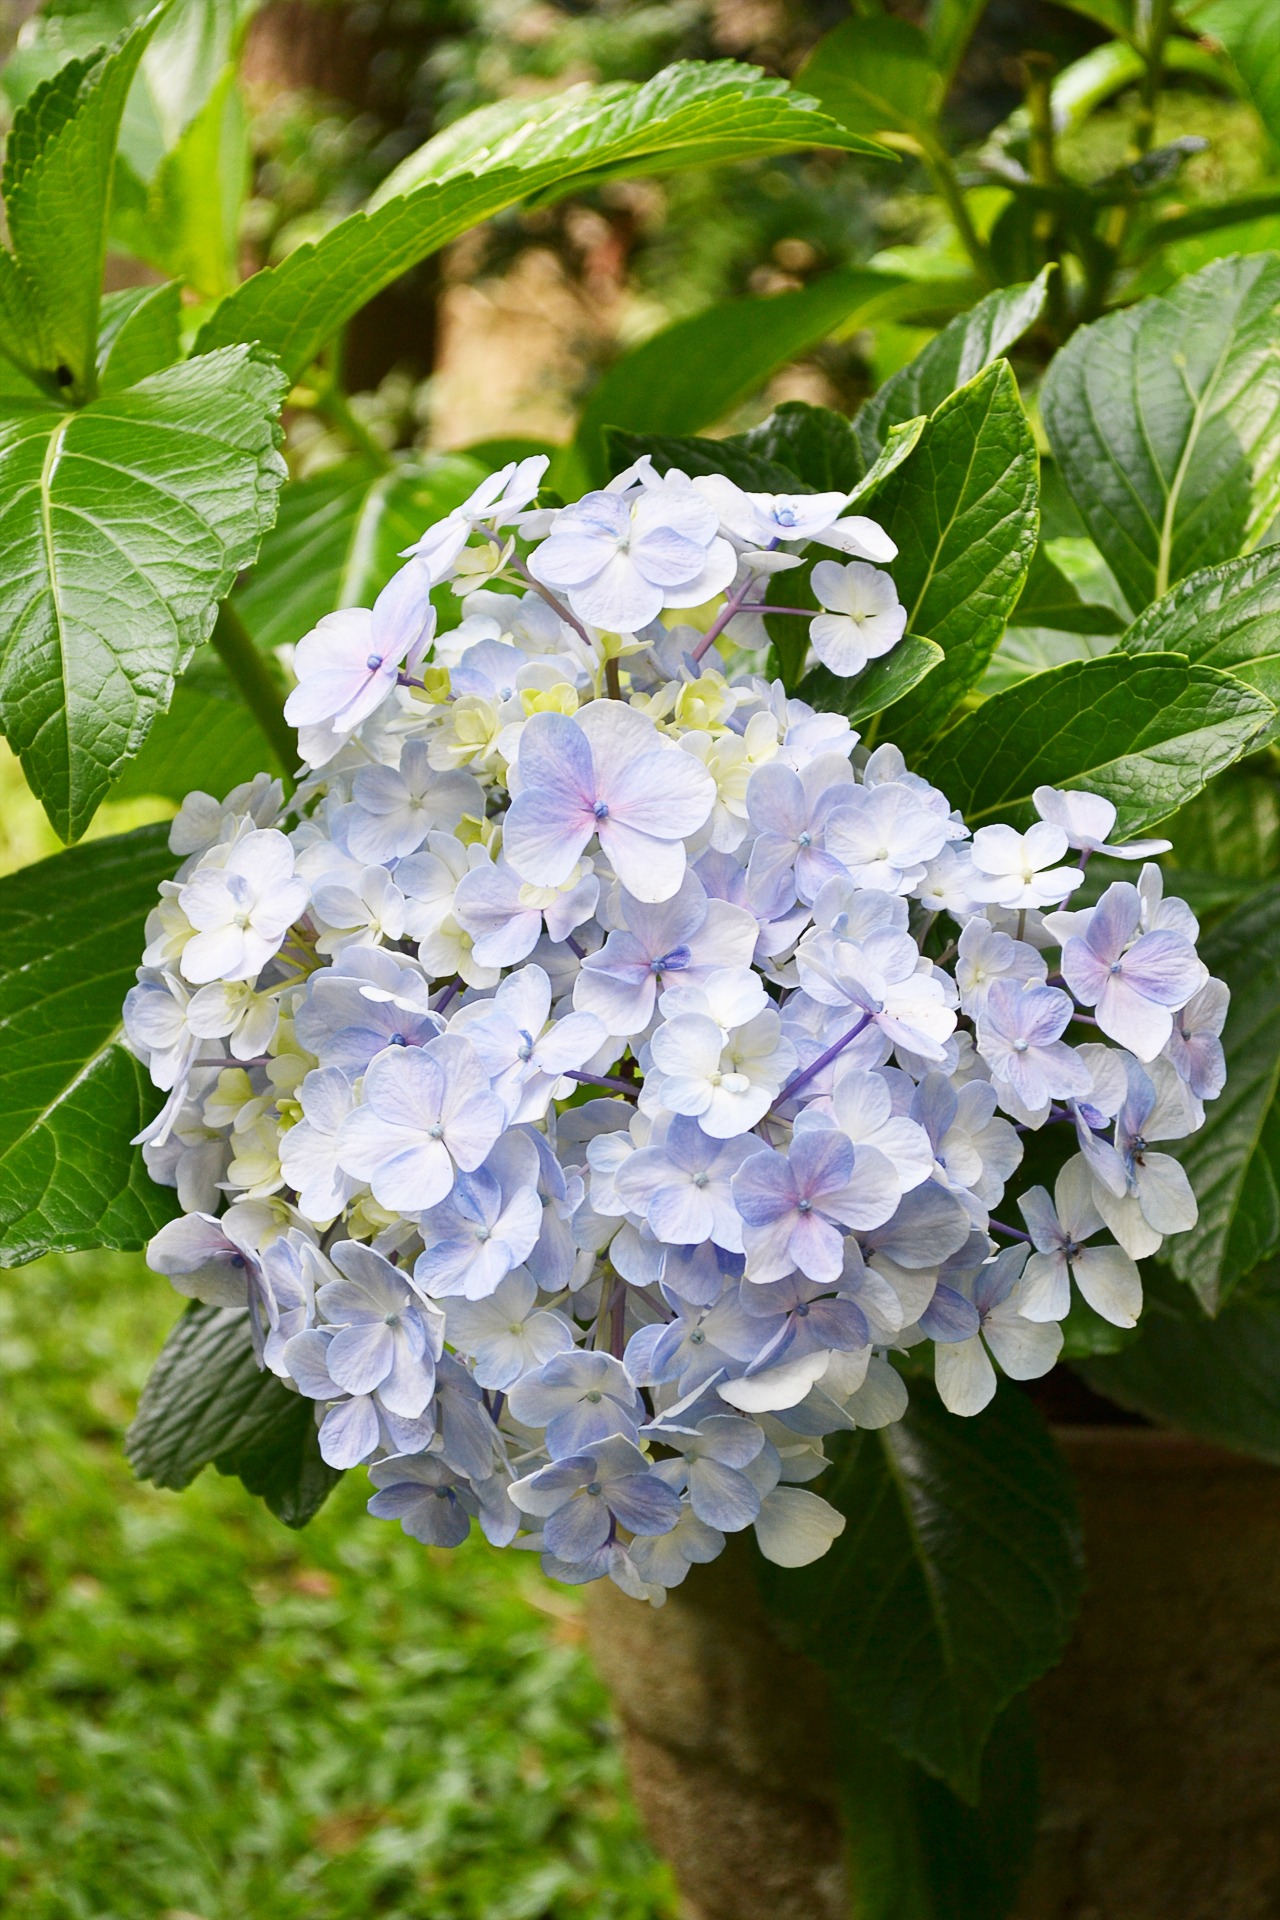
blossom, plant, flower, botany, garden, flora, hydrangea, flowers, free photos, sri lanka, nectar, ceylon, flowering plant, hydrangeaceae, cornales, land plant, hydrangea serrata, mawanella, light purple flower